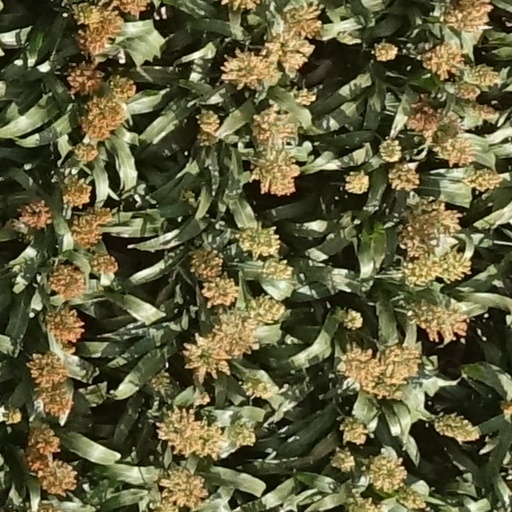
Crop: sorghum